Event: Nepal Earthquake
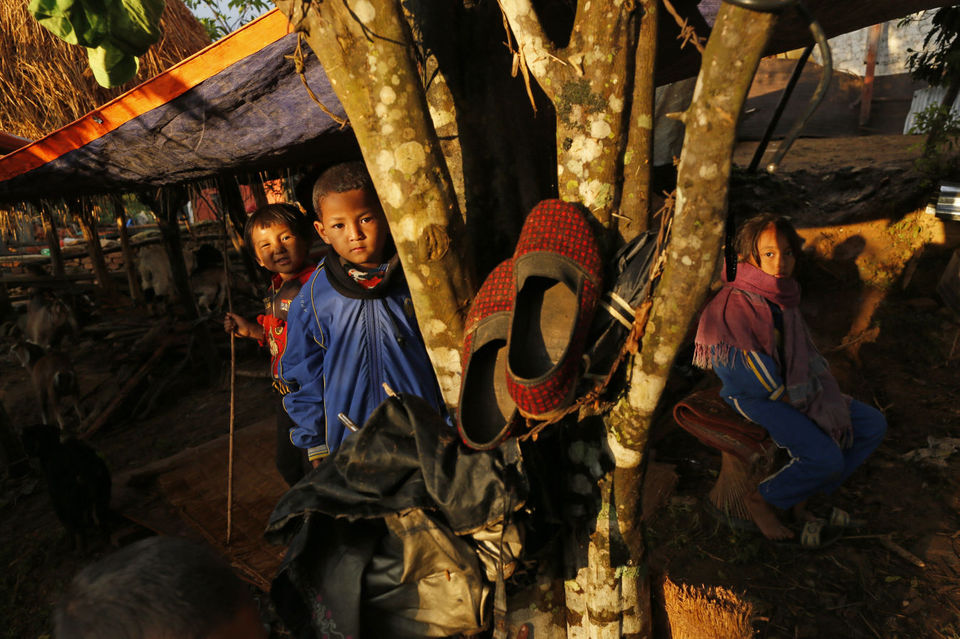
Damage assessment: no_damage